Oregon Pioneer Association

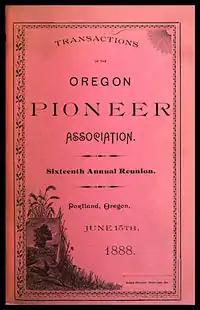
For more than half a century the Oregon Pioneer Association published pamphlets containing speeches delivered to its annual meetings and other historical materials.

The Oregon Pioneer Society (OPS) was organized in Salem, Oregon at a meeting held October 8 and 9, 1867, in the Oregon State Capitol building's hall of the house of representatives. The individual given chief credit for organization of the Society was William H. Gray, who was simultaneously involved in the establishment of a historical research organization, the Oregon Pioneer and Historical Society, with an office located in Astoria.